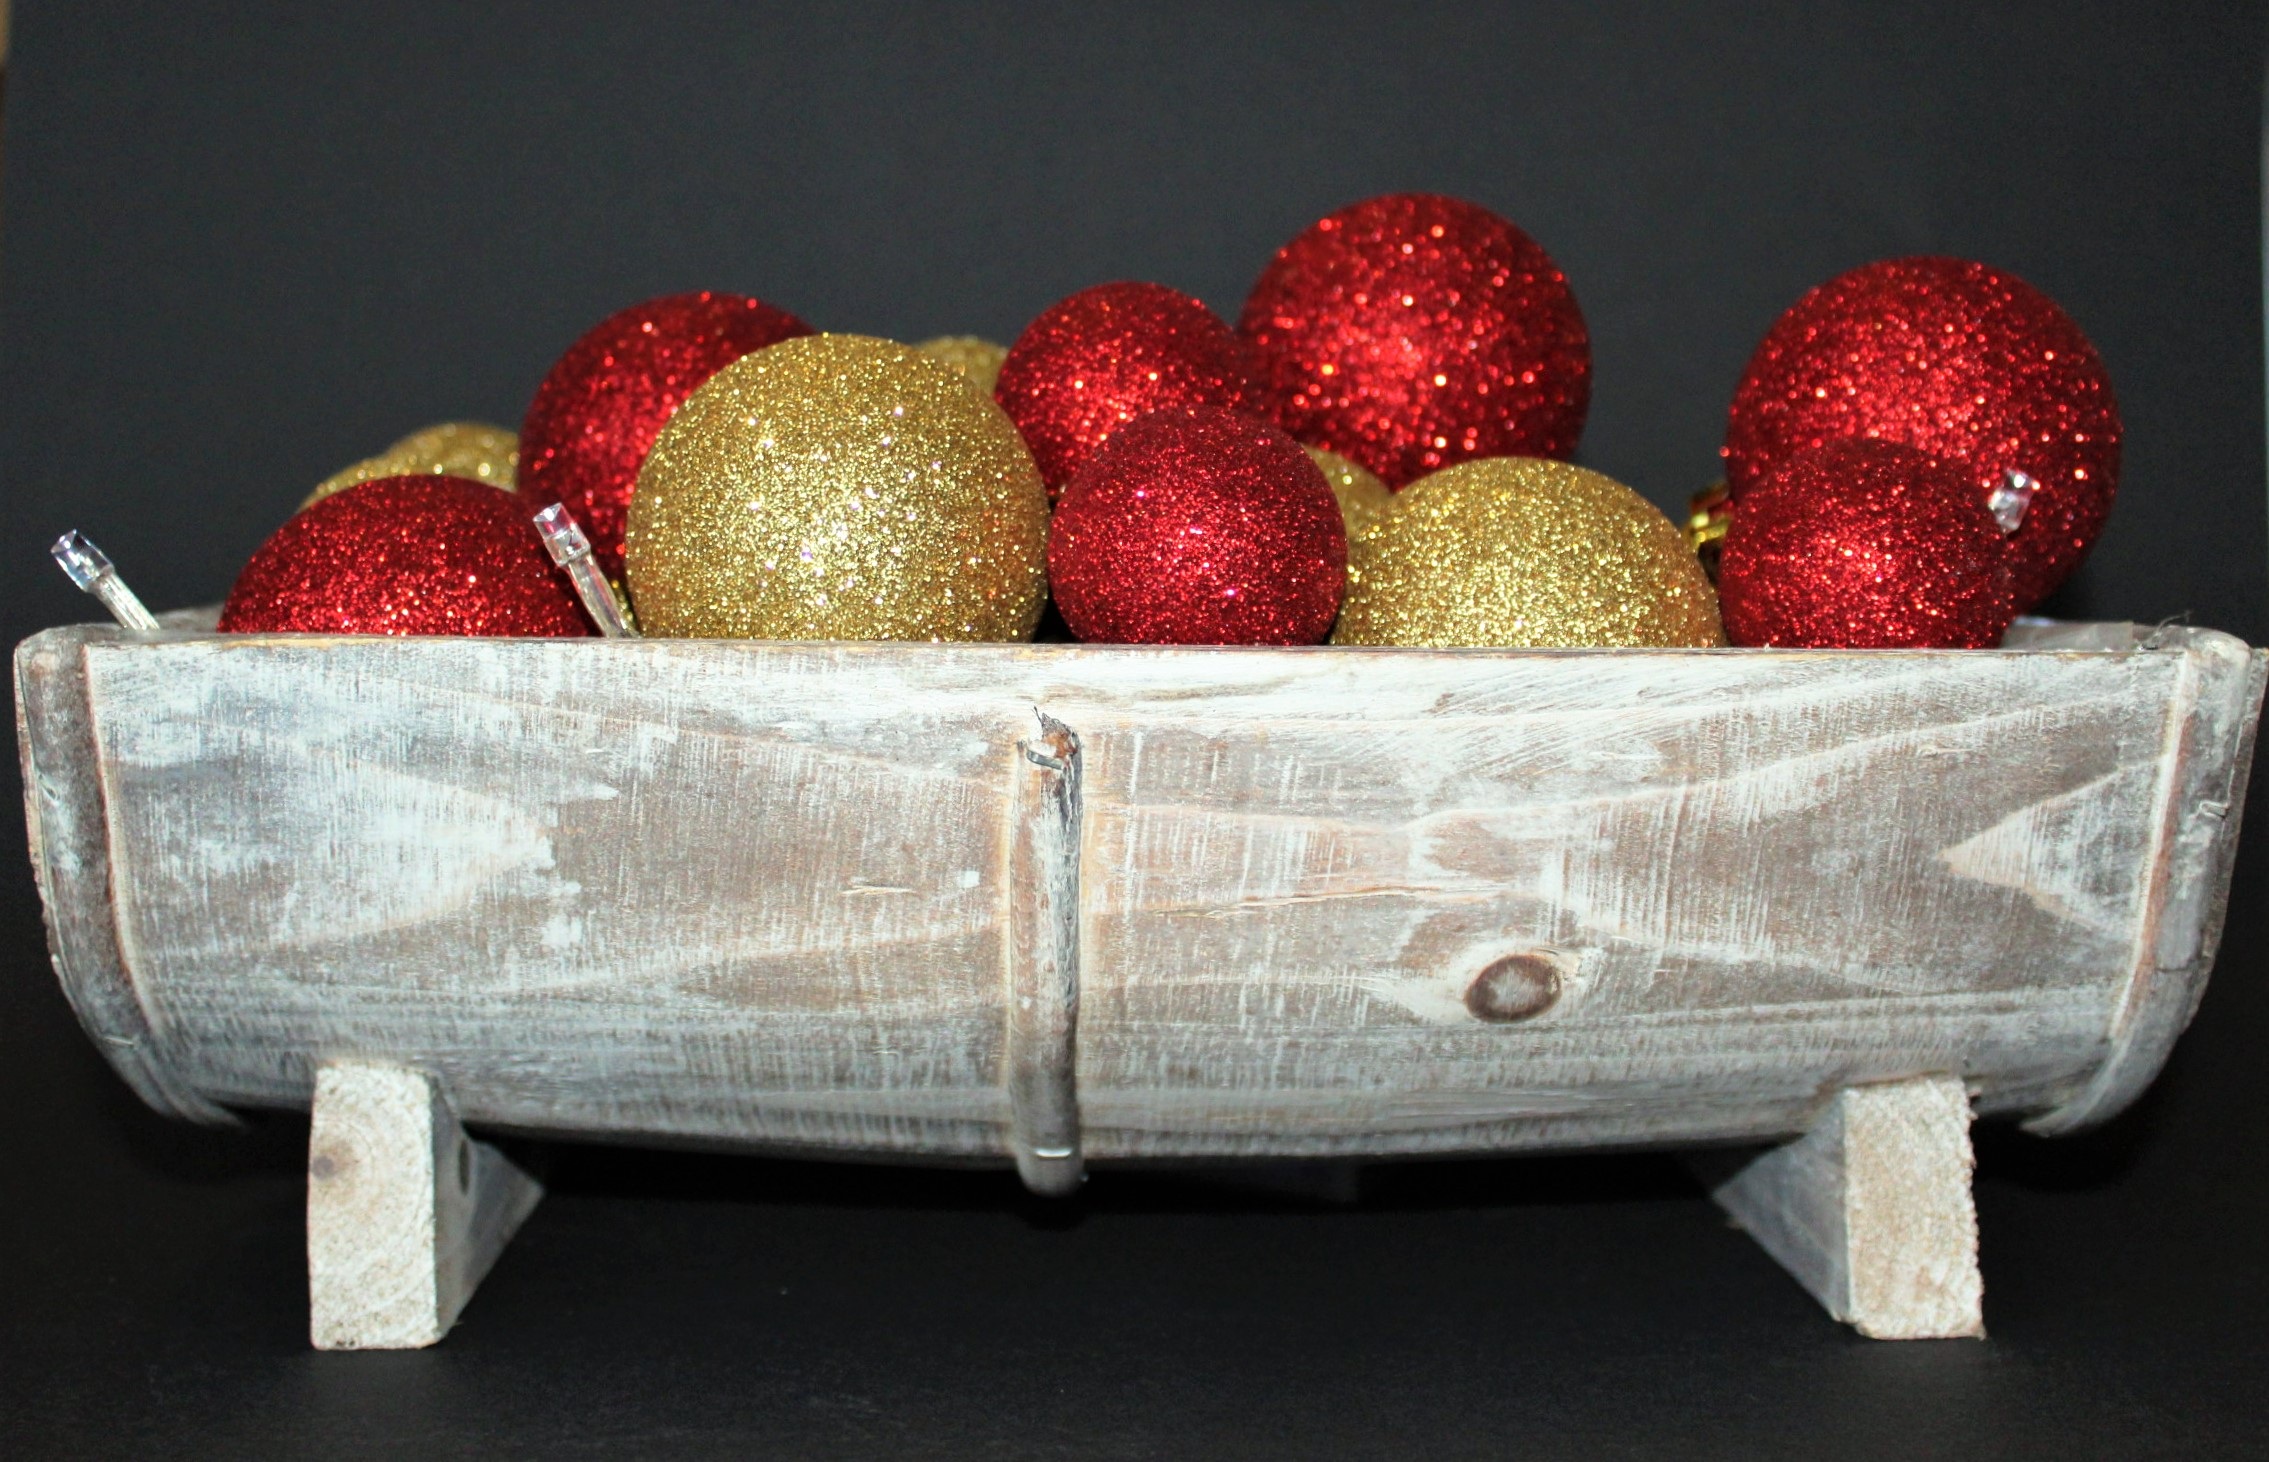
fruit, decoration, food, produce, furniture, christmas, christmas tree, background, christmas motif, christmas balls, weihnachtsbaumschmuck, christmas ornaments, tree decorations, christbaumkugeln